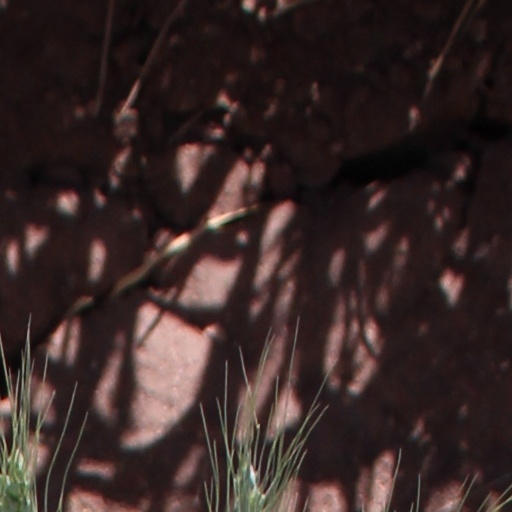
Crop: wheat